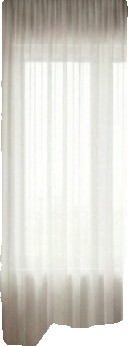
Surface category: curtain